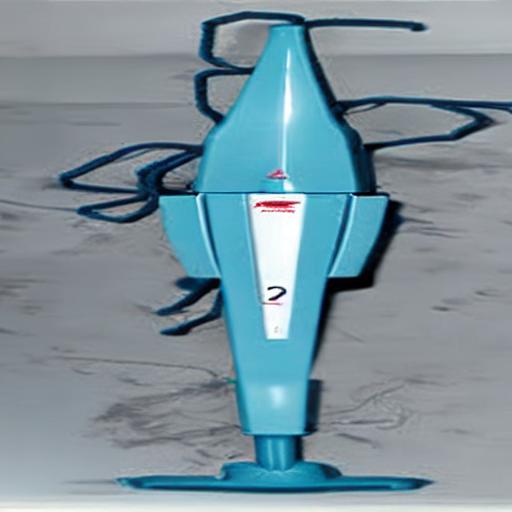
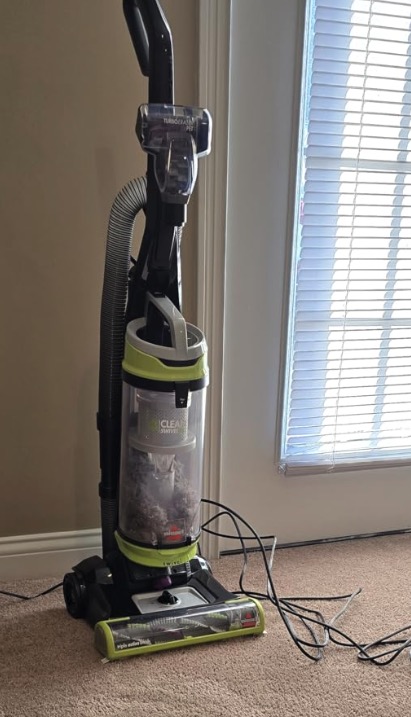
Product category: items_vacuum
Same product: no